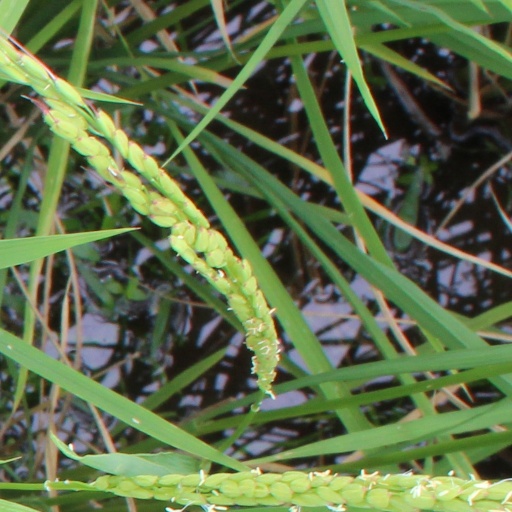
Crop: rice